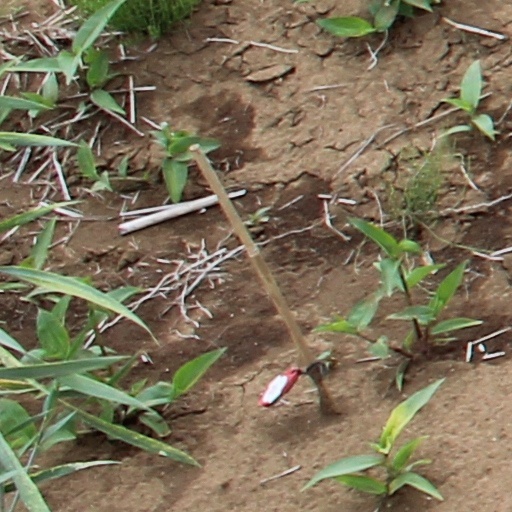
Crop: wheat